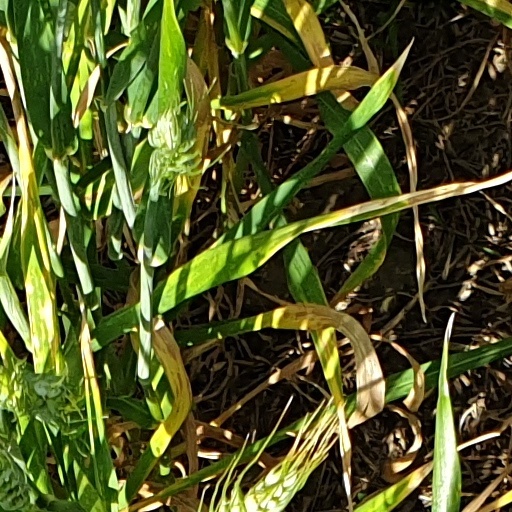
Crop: wheat